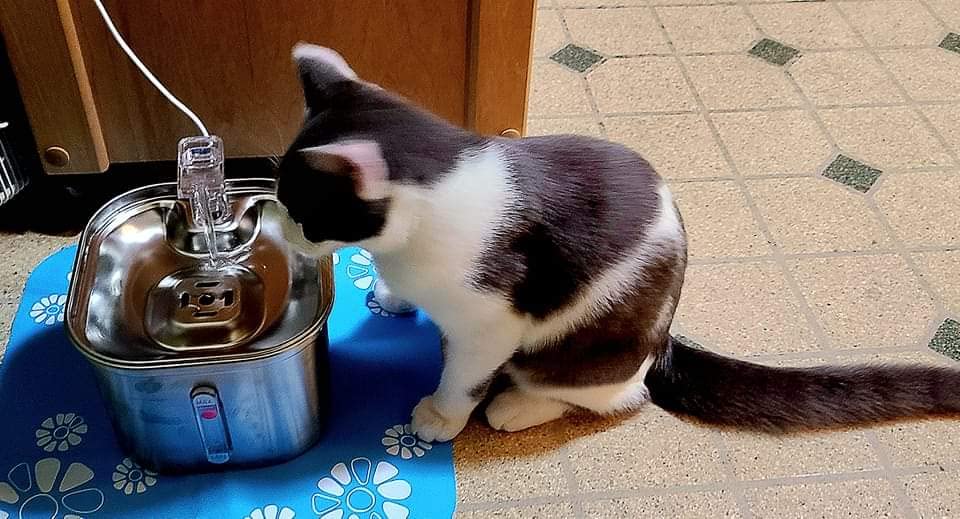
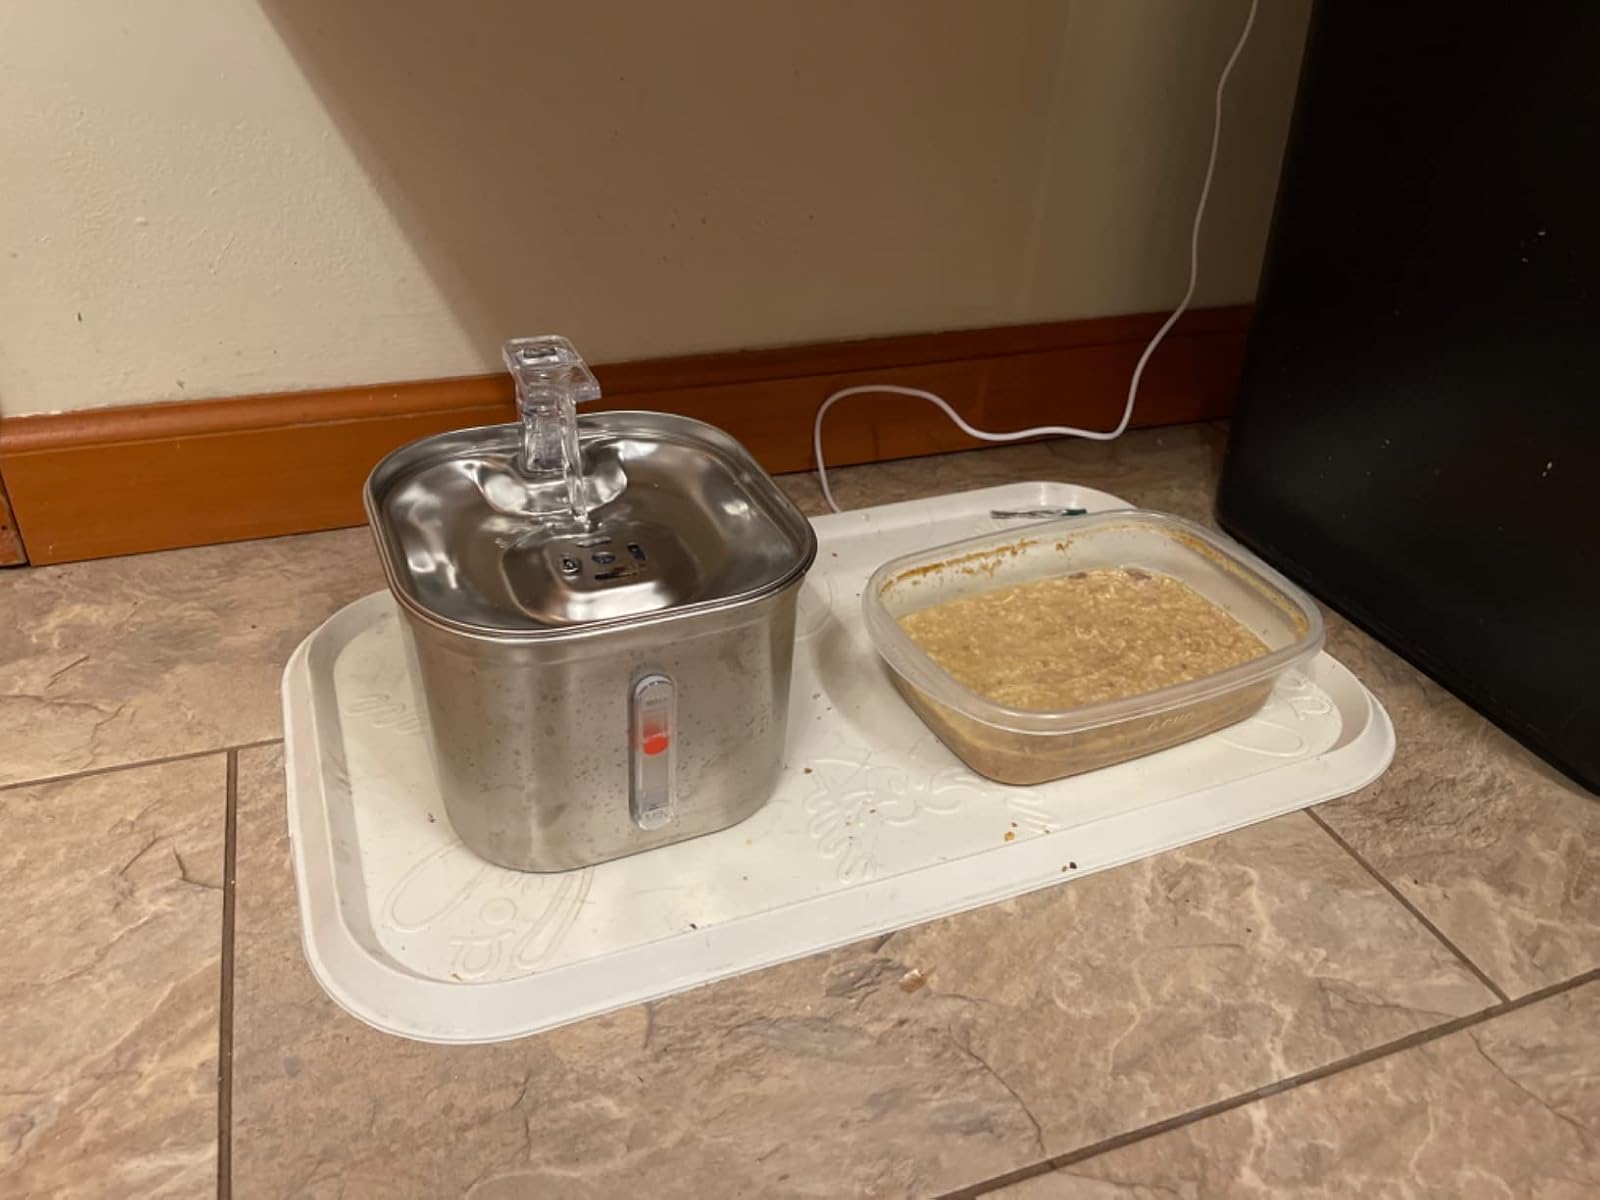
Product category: items_bowl
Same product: yes